Mike Fisher (ice hockey)

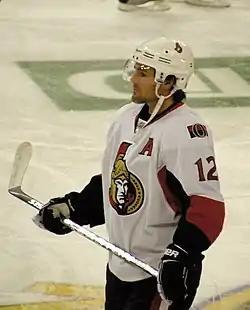
Fisher with the Ottawa Senators, November 2009.

A month and a half into the 2008–09 season, Fisher suffered another knee injury, straining a ligament in his right knee against the New York Islanders on November 17, 2008.